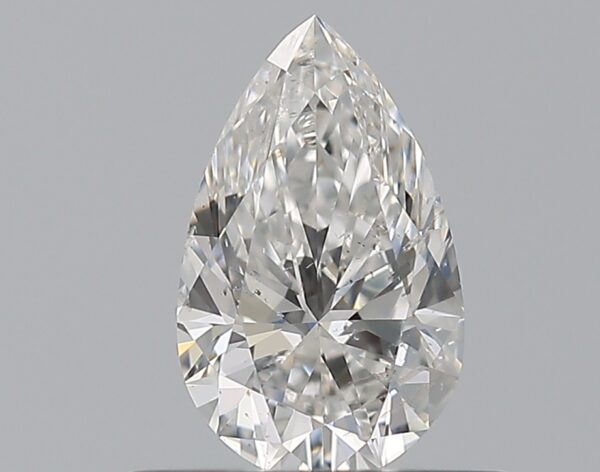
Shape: pear
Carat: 0.5
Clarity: SI2
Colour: F
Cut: EX
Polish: EX
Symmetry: EX
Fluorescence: N
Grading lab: GIA
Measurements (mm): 7.08 x 4.37 x 2.74